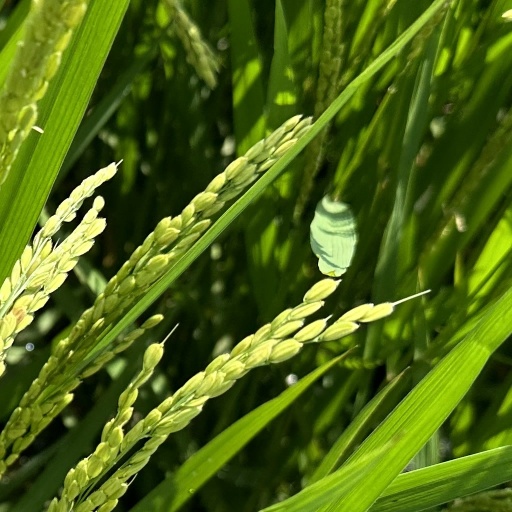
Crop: rice